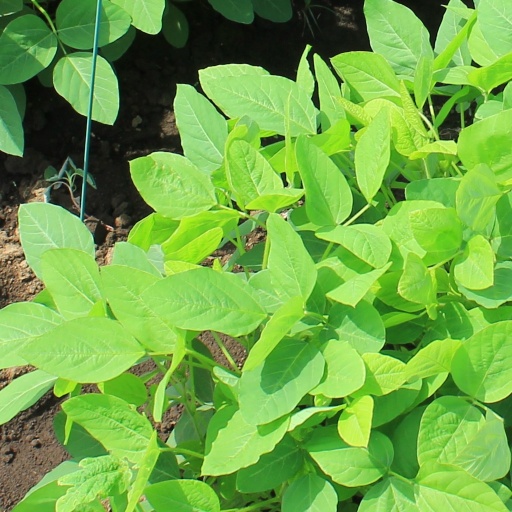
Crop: soybean